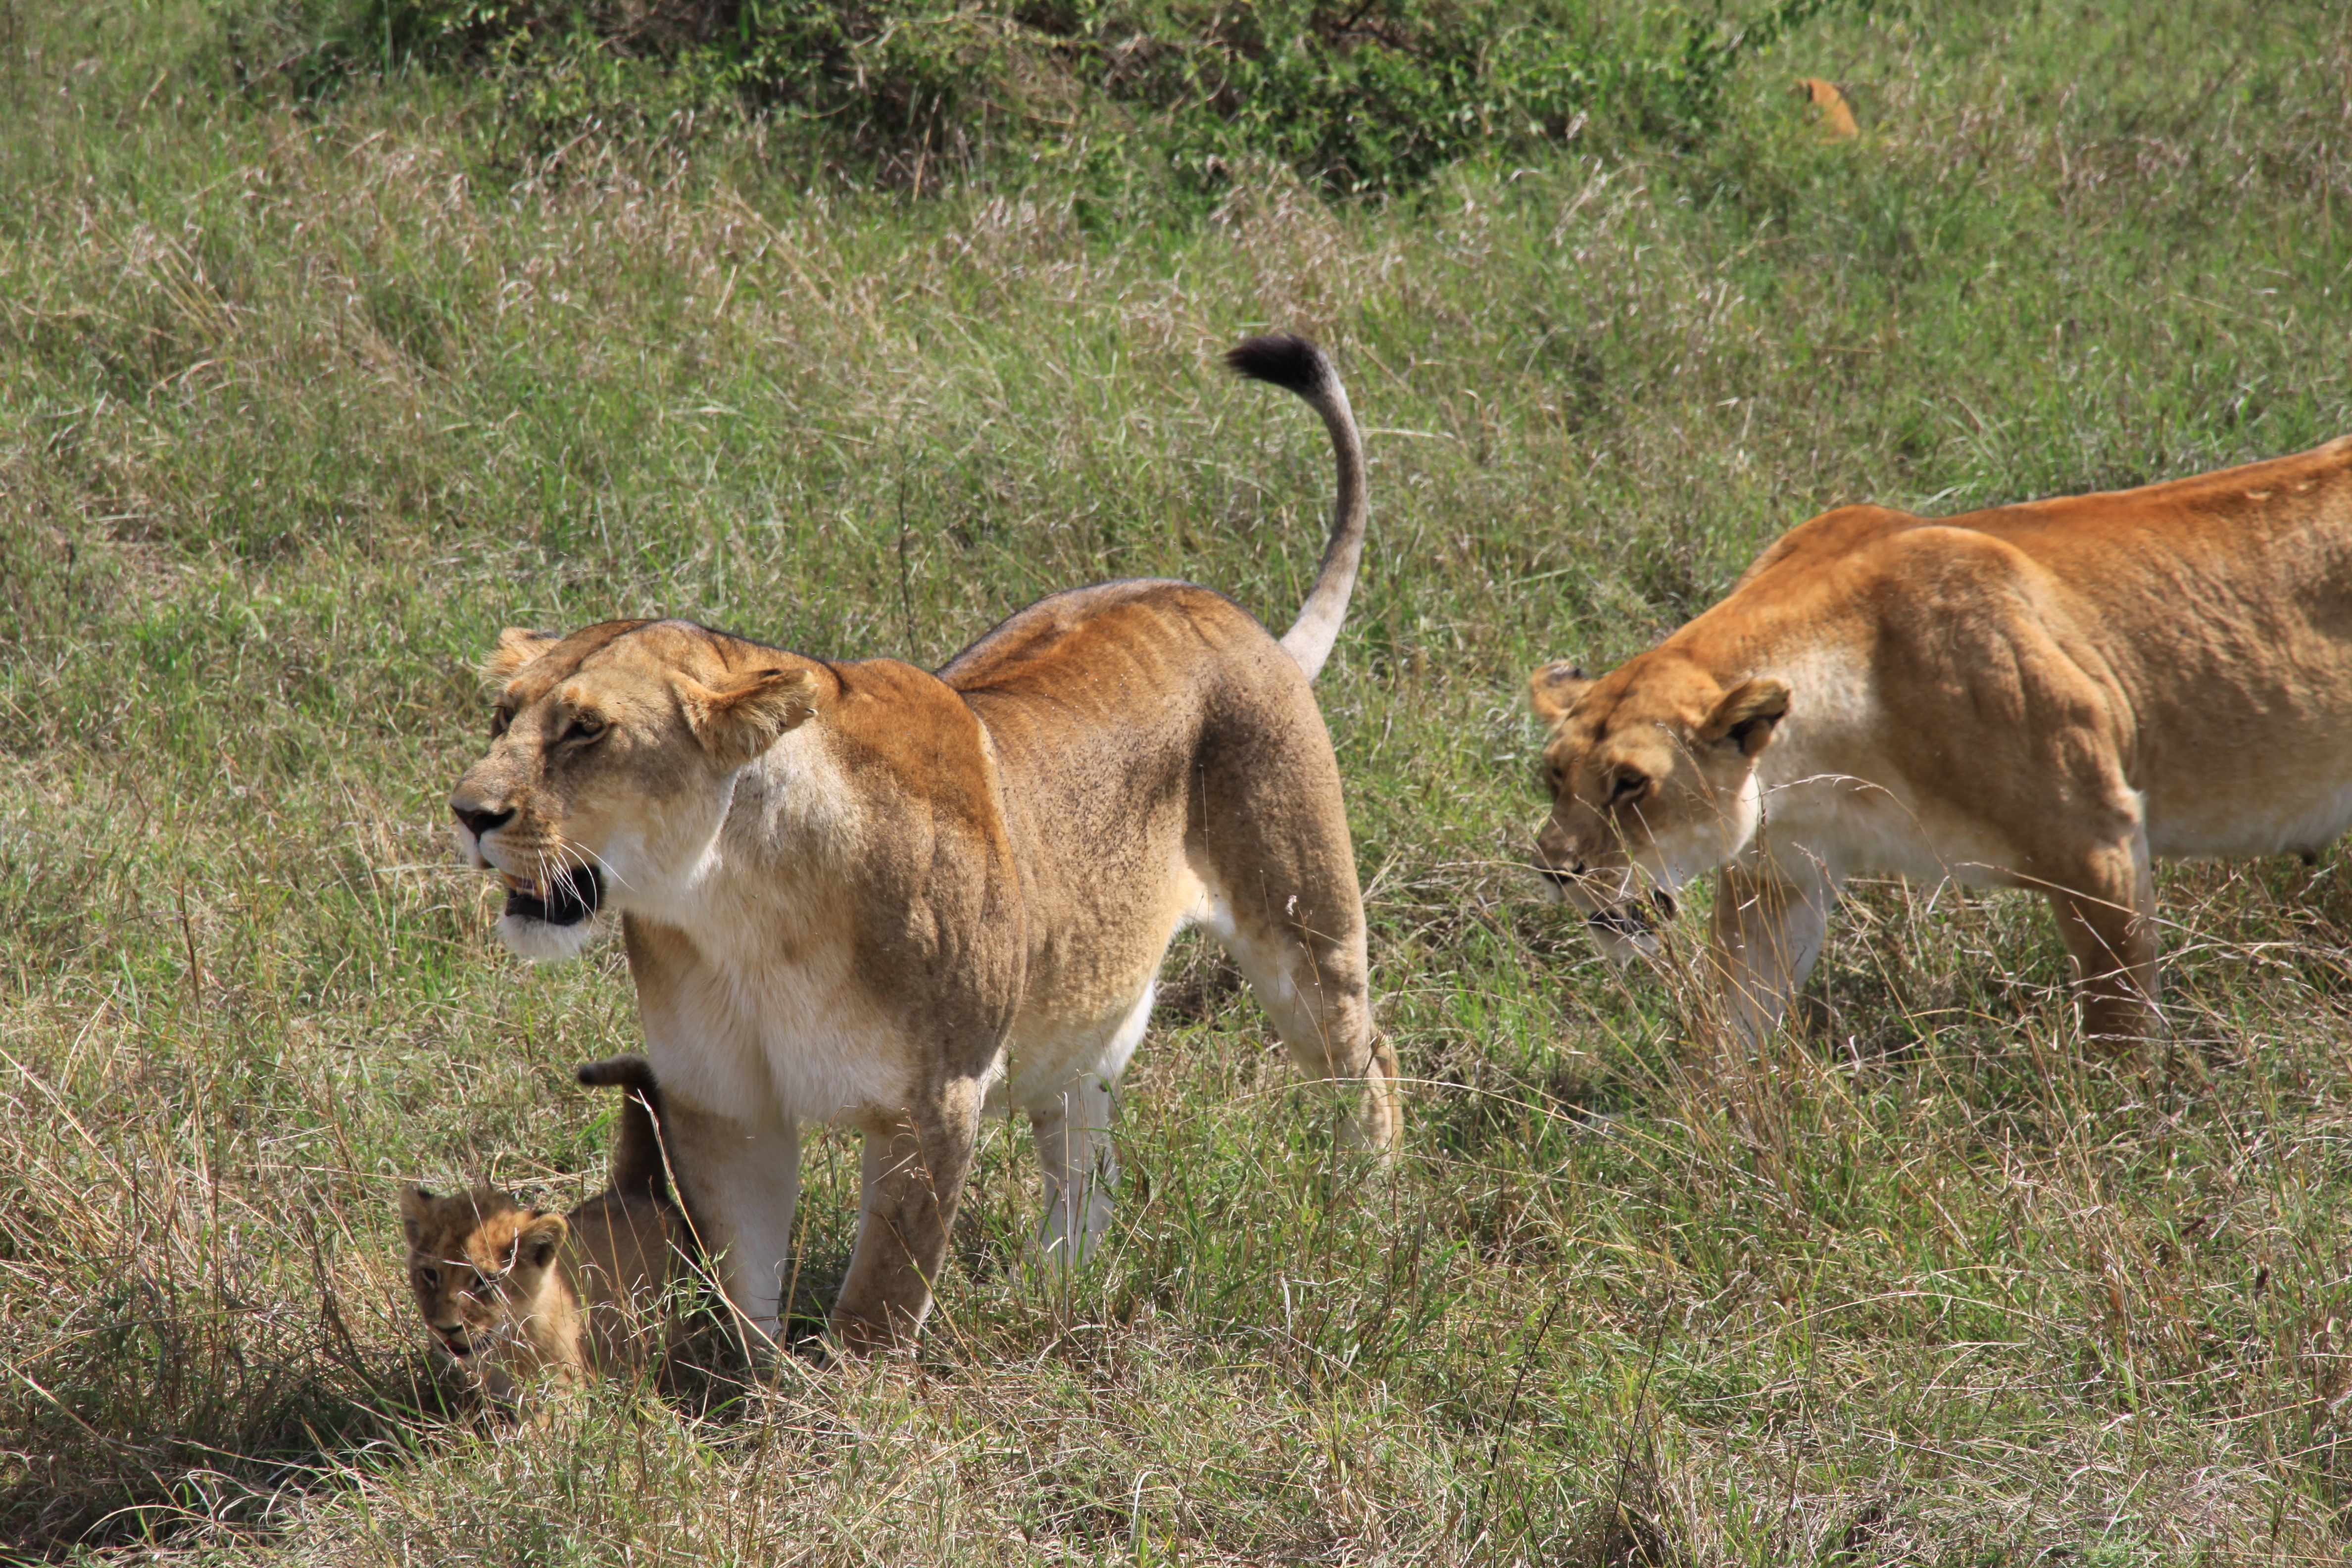
nature, wildlife, africa, mammal, predator, national park, fauna, savanna, lion, family, savannah, vertebrate, safari, big cats, cat like mammal, lion baby